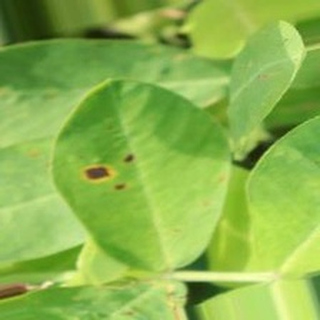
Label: groundnut_early_leaf_spot